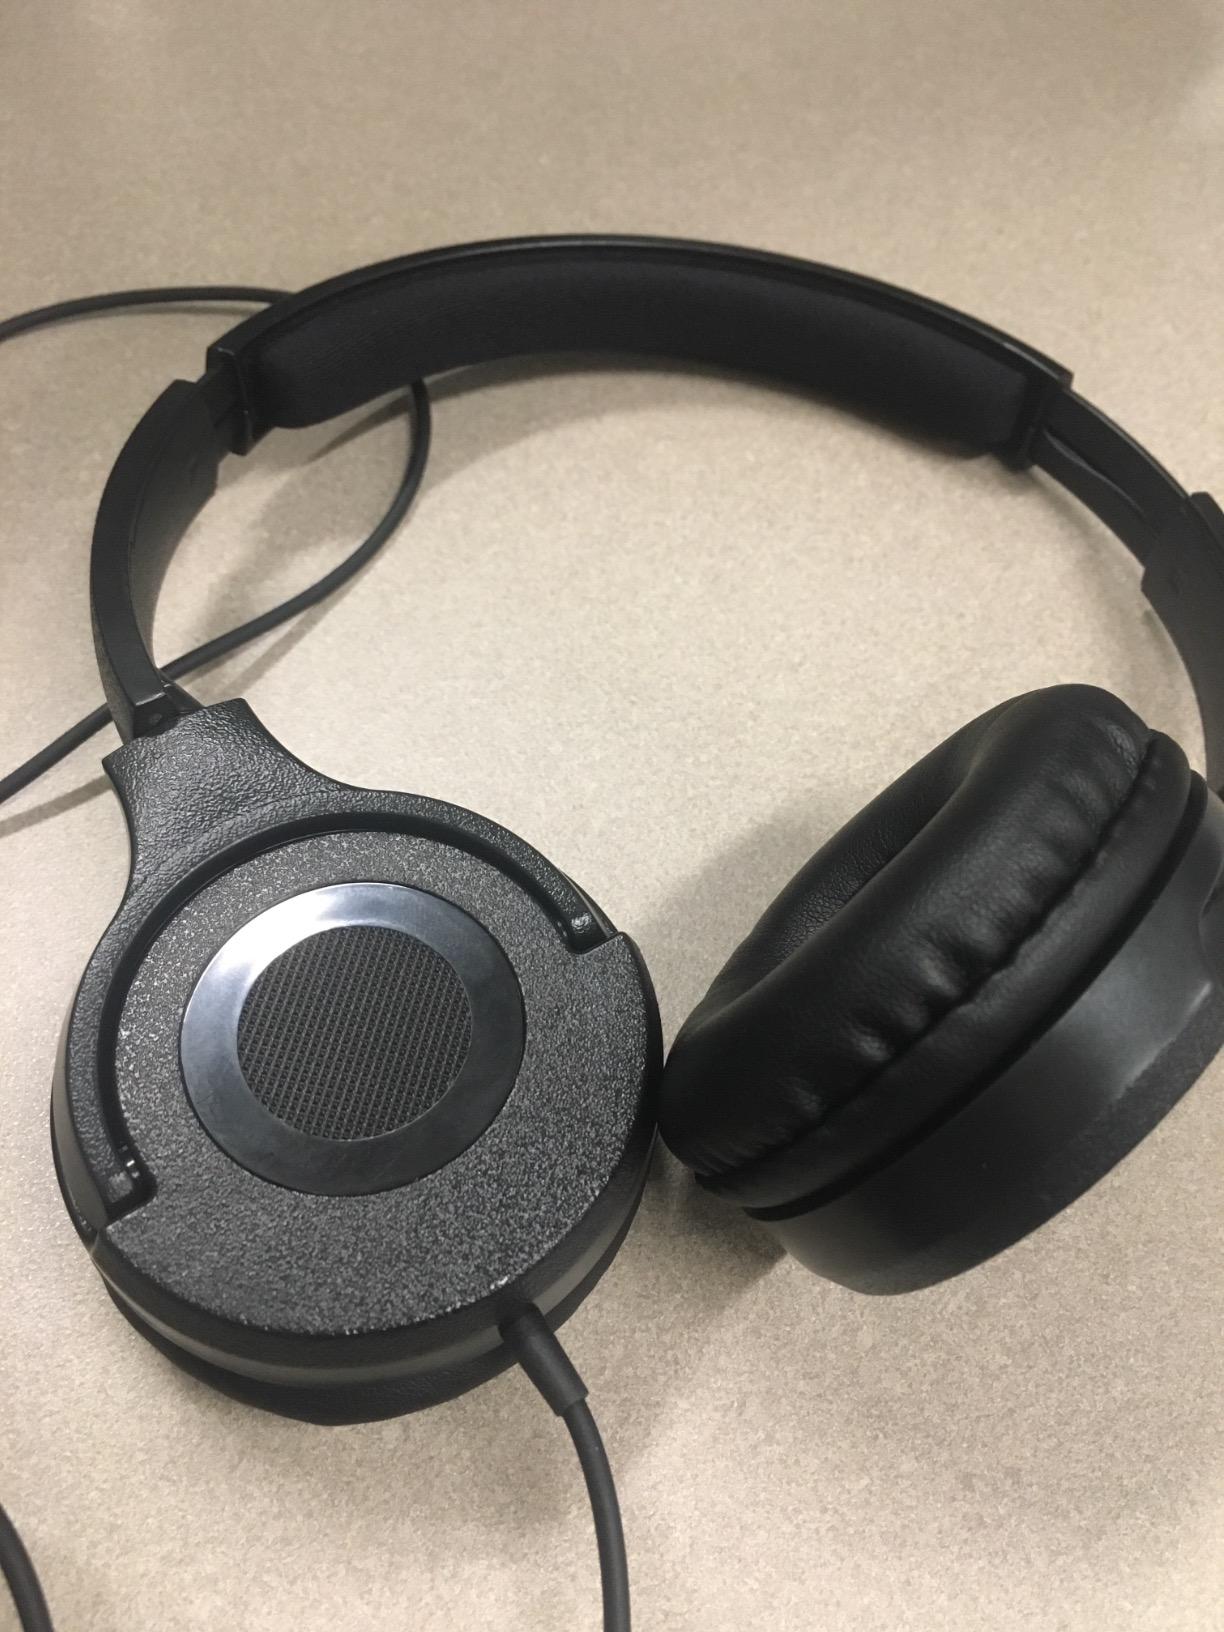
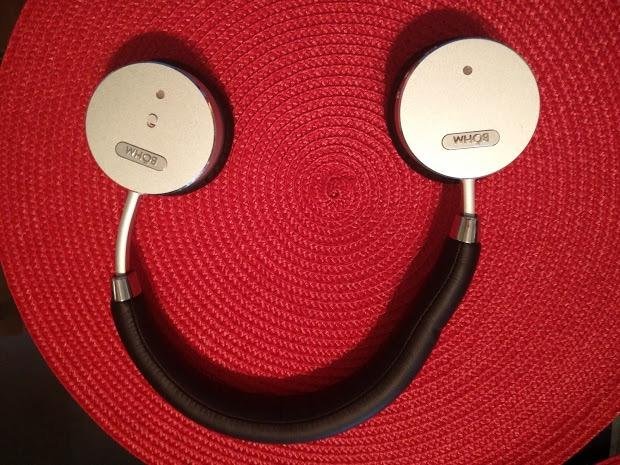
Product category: headphones
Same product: no